Brasidas cavernosus

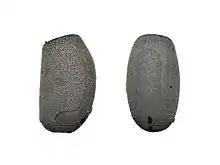
Eggs of "Brasidas cavernosus" native to Rapu Rapu (PSG No. 362)

While Stål only states that the distribution area is the Philippines, it is now certain that the mention of Mindanao by Redtenbacher refers to "Brasidas lacerta" and the island Siargao off the coast of Mindanao by Rehn and Rehn refer to "Brasidas rehni". The representatives of the species examined by Sarah Bank are exclusively animals from Luzon, more precisely from the southeastern province of Sorsogon from Mount Pulog (not to be confused with Mount Pulag located in the north of Luzon), as well as from the offshore island Rapu Rapu in the province of Albay. Hennemann also names locations on Luzon in the provinces Aurora and Leyte.